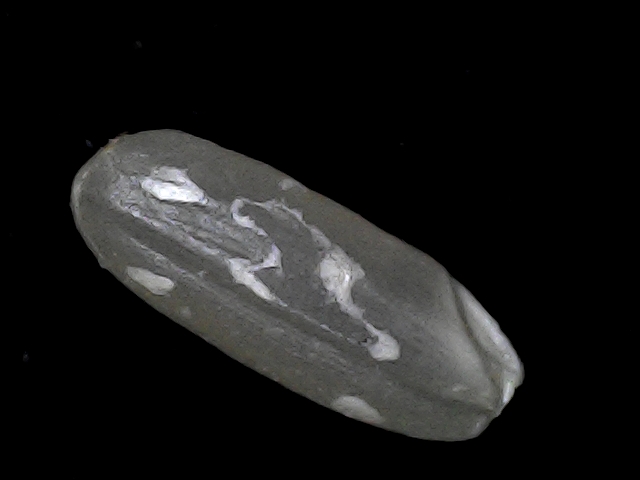
Rice variety: BD30